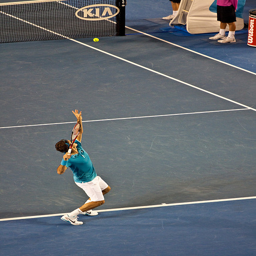
A tennis player ready to hit a ball back that is coming to him
A man serving the tennis ball during a game.
A male tennis player is seen serving the ball.
a tennis player getting ready to hit a serve
A tennis player tosses the ball high before hitting it.